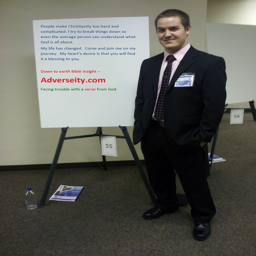
people make religion too hard and complicated .